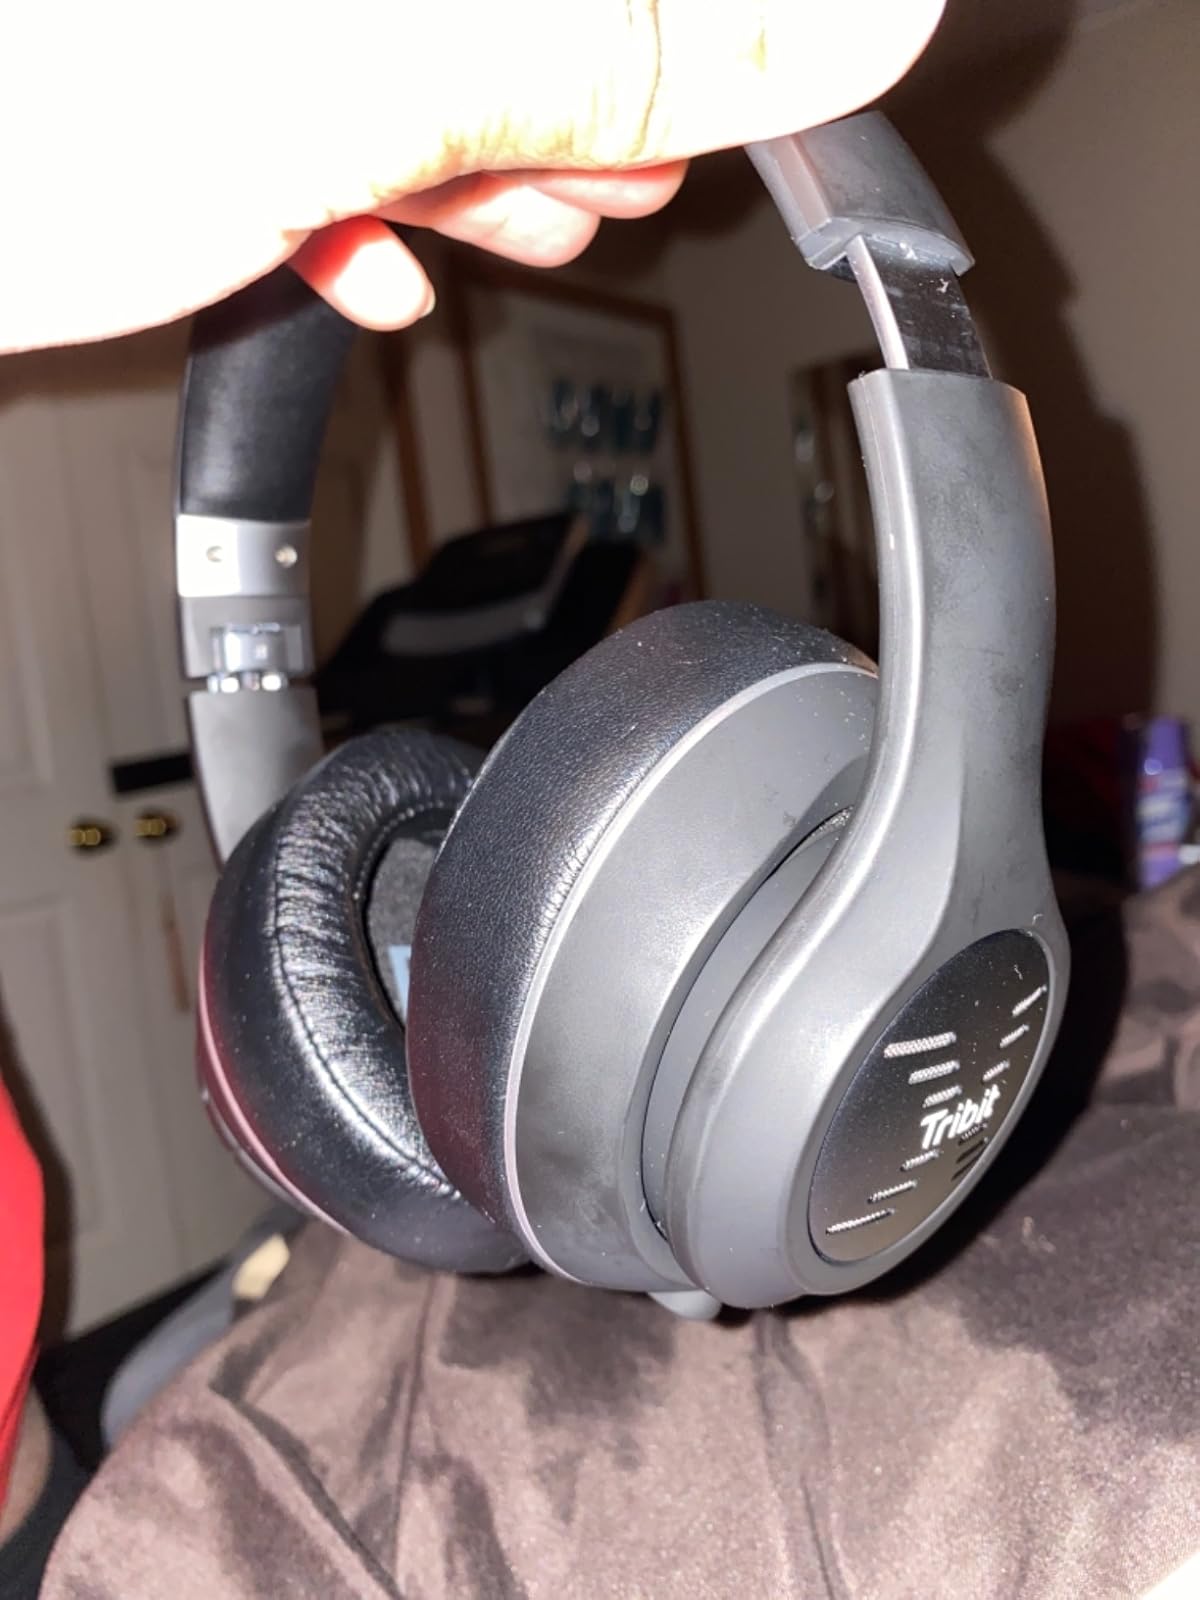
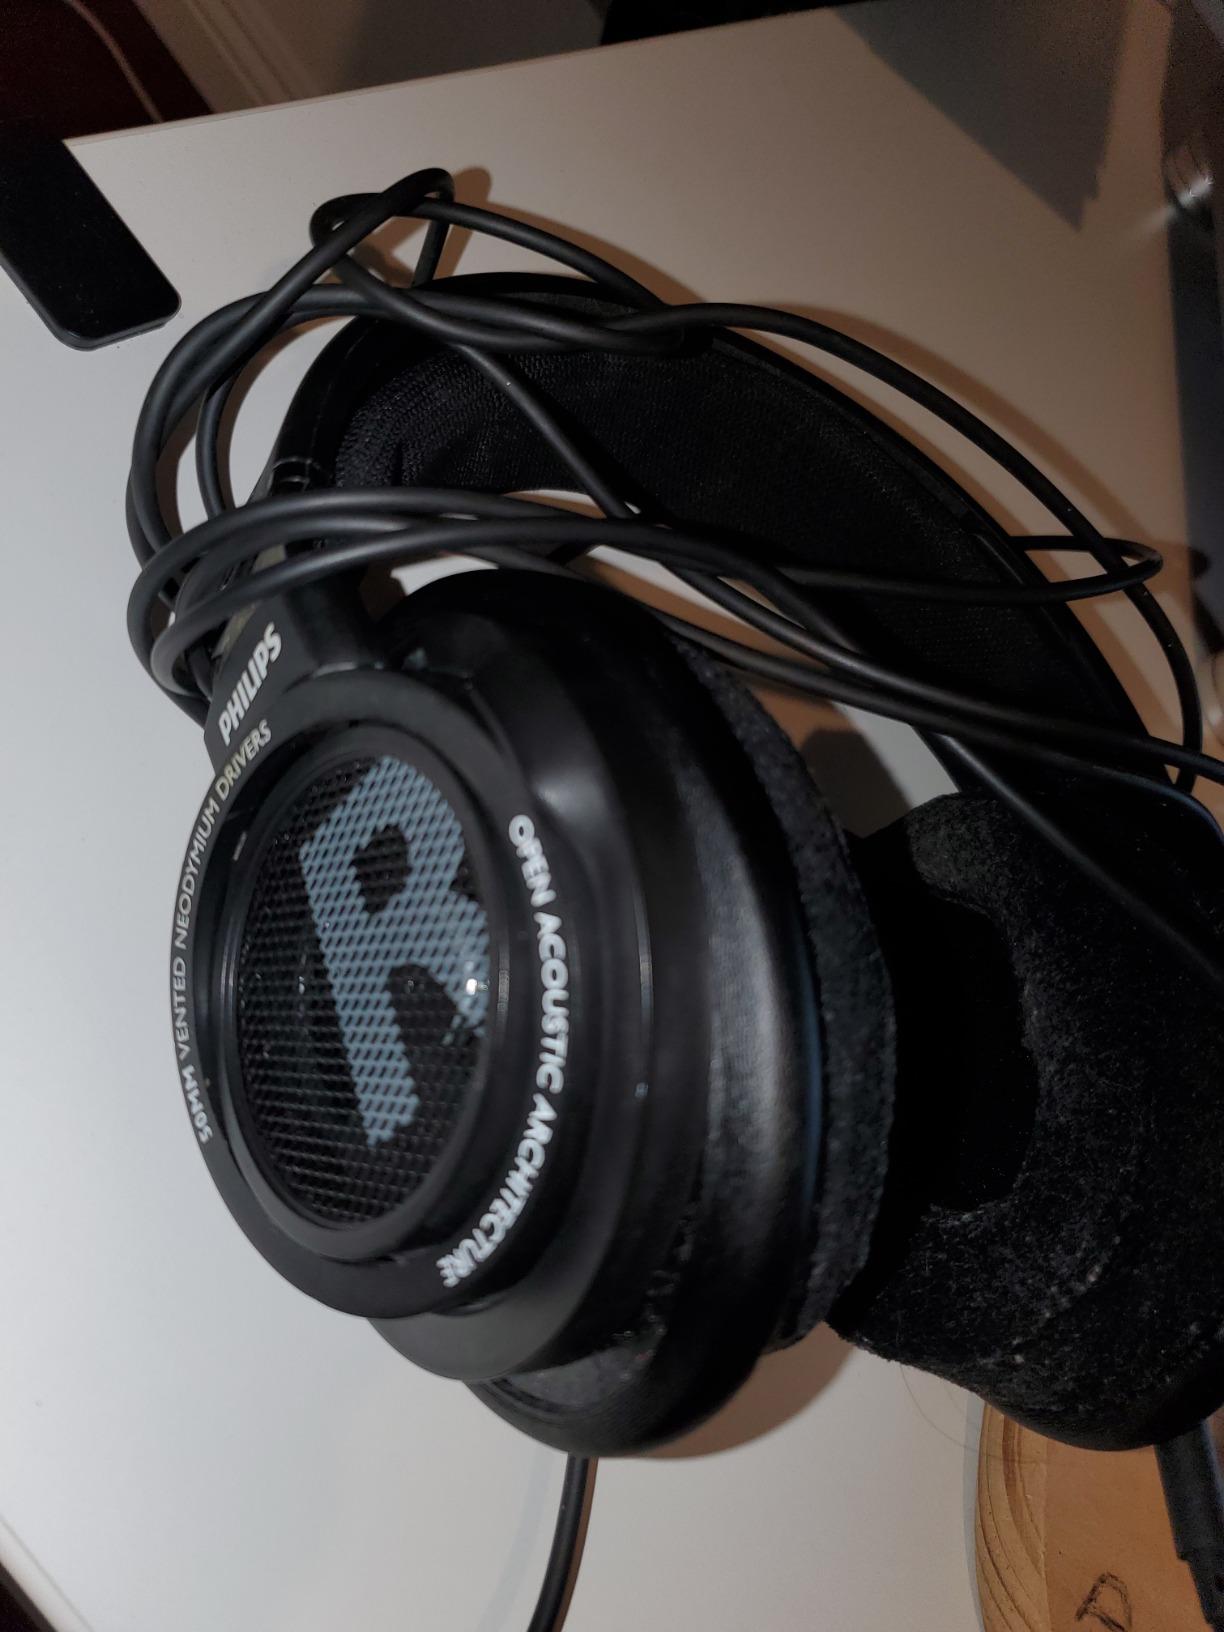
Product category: headphones
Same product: no